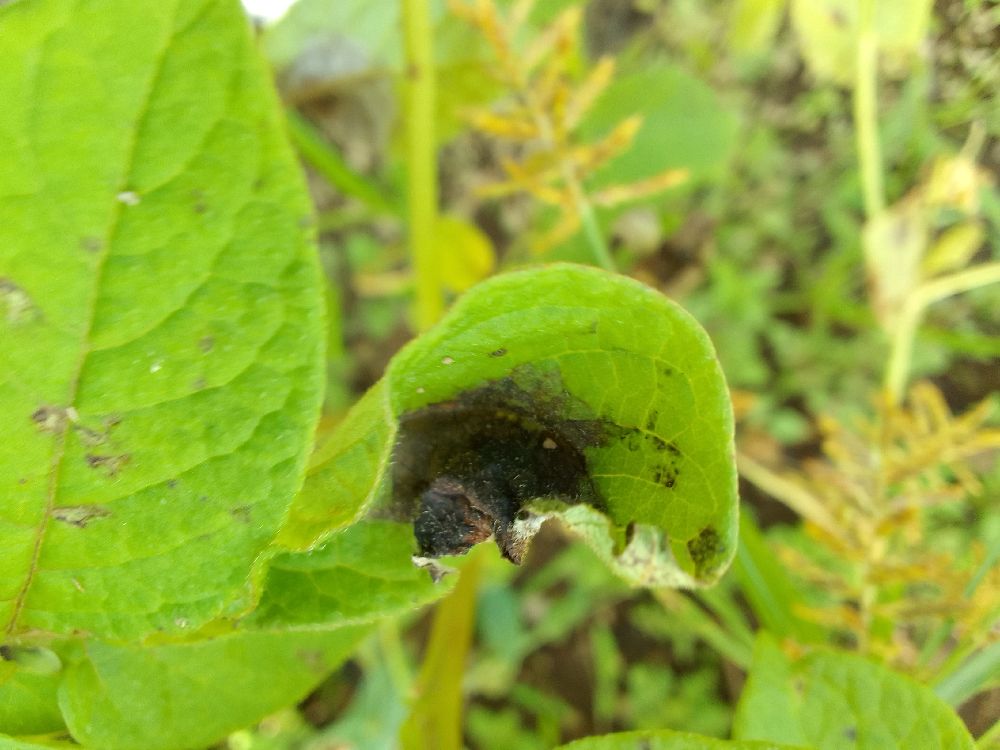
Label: Late blight